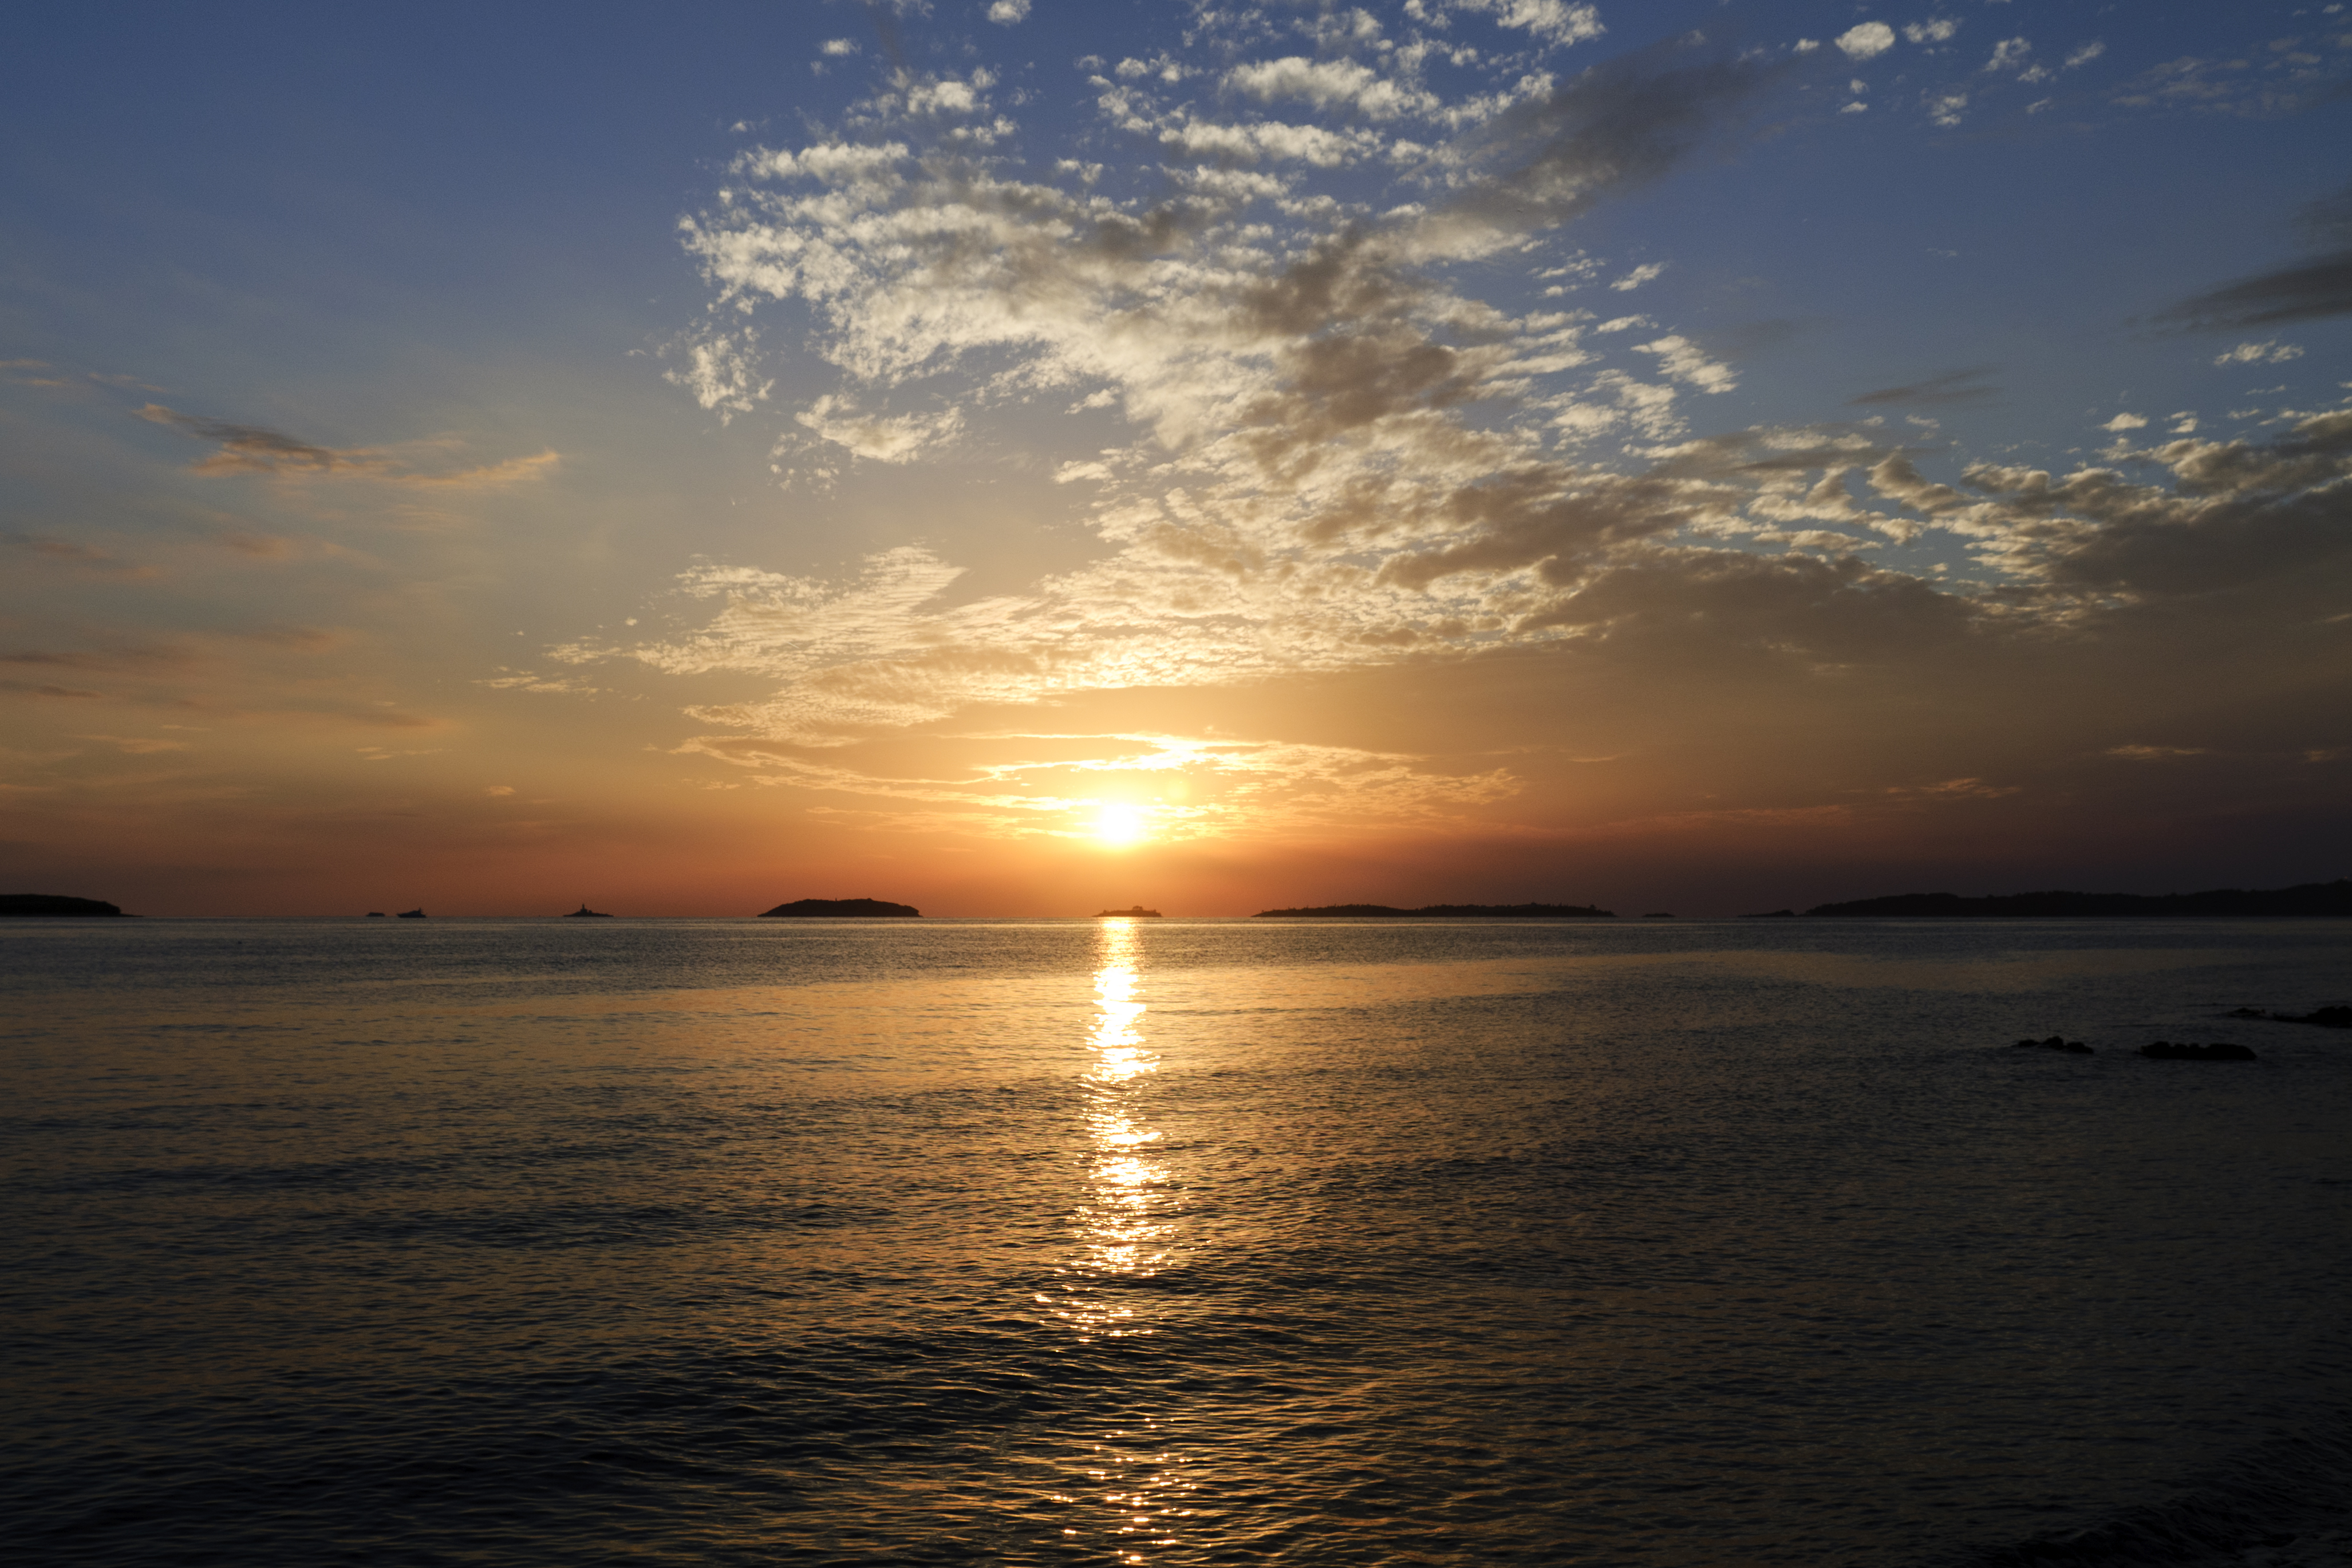
beach, sea, coast, ocean, horizon, cloud, sky, sun, sunrise, sunset, sunlight, morning, shore, wave, dawn, dusk, evening, nikon, croatia, rovigno, rovinj, hvratska, d300, afterglow, wind wave